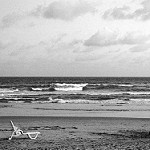
Label: B & W